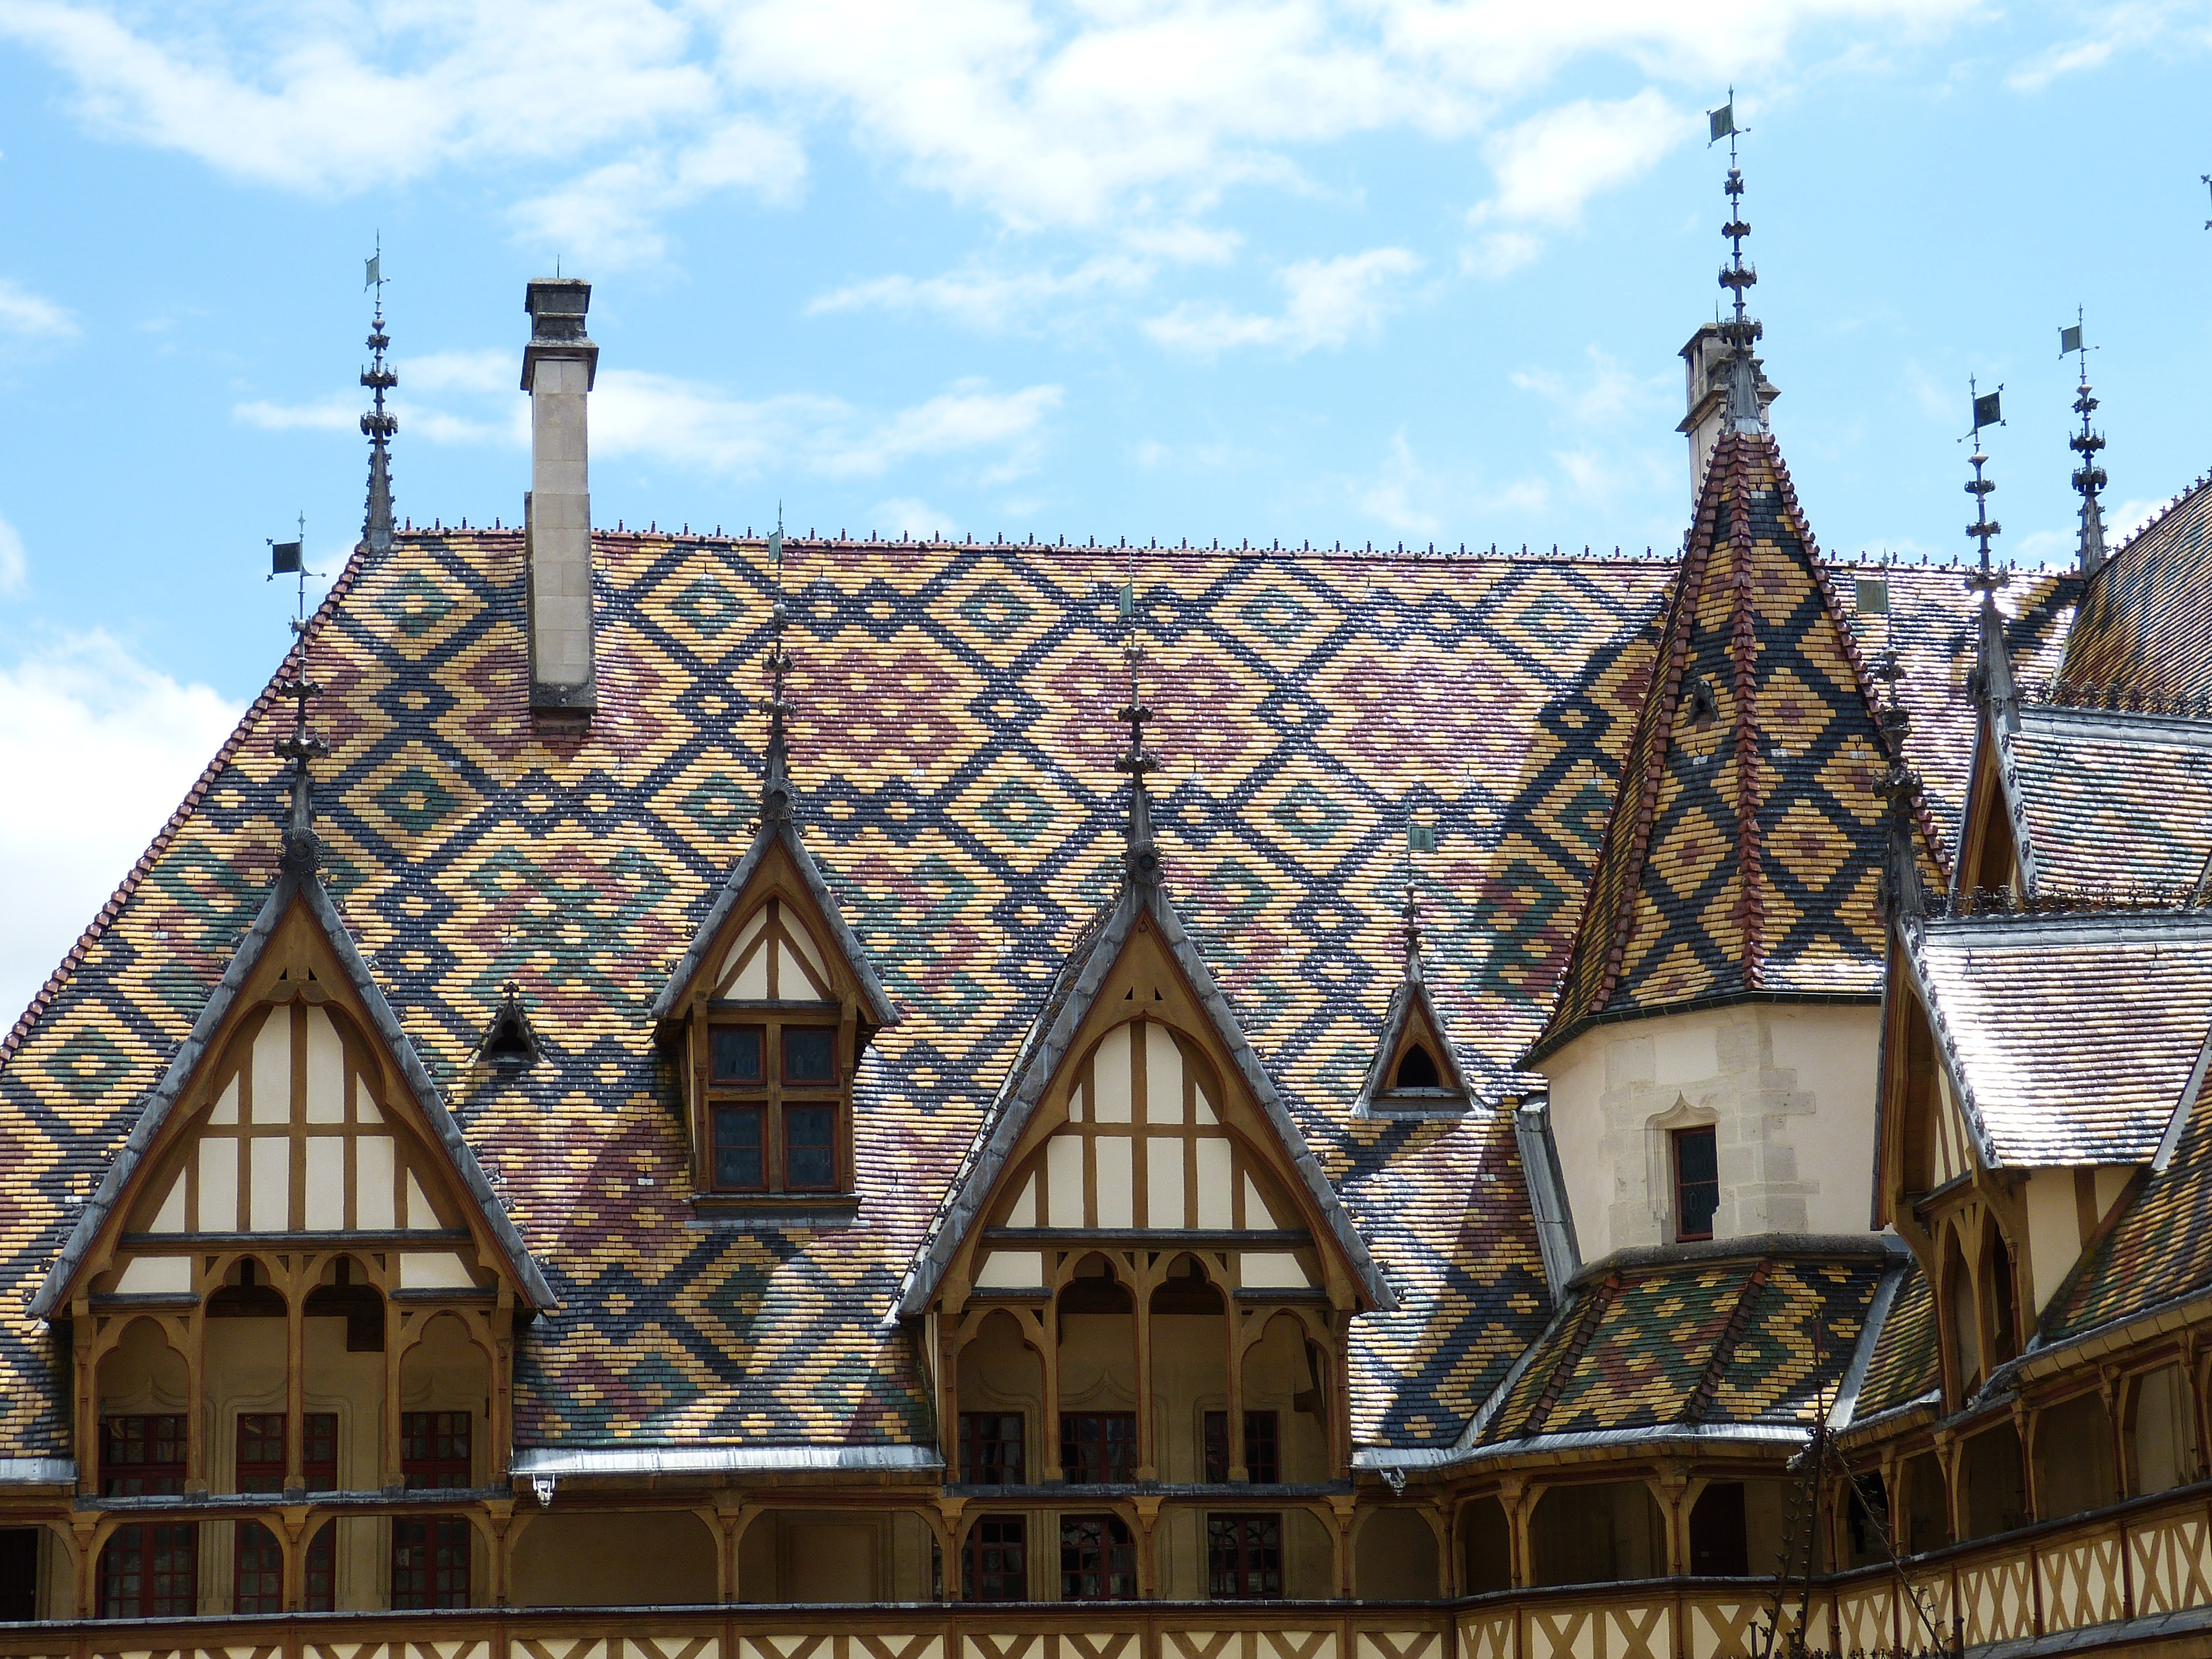
architecture, roof, building, france, pattern, landmark, facade, church, cathedral, chapel, colorful, brick, place of worship, world heritage, unesco, historically, middle ages, beaune, hospice, burgundy, gothic architecture, hotel de dieu